History of the Cleveland Browns

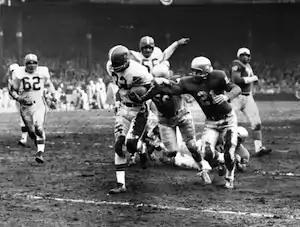
Cleveland Browns rookie Jim Brown shakes off three tacklers and runs 29 yards for a touchdown in the 1957 NFL championship game. Brown led the league in rushing in all but one season in his career.

In 1944 Arch Ward, the influential sports editor of the "Chicago Tribune", proposed a new professional football league called the All-America Football Conference. The AAFC was to challenge the dominant National Football League once it began operations at the end of World War II, which had forced many professional teams to curtail activity, merge or go on hiatus as their players served in the U.S. military. It was a bold proposition, given the failure of three previous NFL competitors and the dominance of college football, which was more popular than the professional game at the time. Ward, who had gained fame and respect for starting all-star games for baseball and college football, lined up deep-pocketed owners for the new league's eight teams in hopes of giving it a better chance against the NFL. One of them was Arthur B. "Mickey" McBride, a Cleveland businessman who grew up in Chicago and knew Ward from his involvement in the newspaper business. McBride spent his early career as a circulation manager for the "Cleveland News", and went into business for himself in the 1930s, buying a pair of Cleveland taxi companies and running a wire service that supplied bookies with information about the results of horse races. He had connections to organized crime in Chicago and Cleveland arising from the wire service.